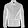
Label: Coat